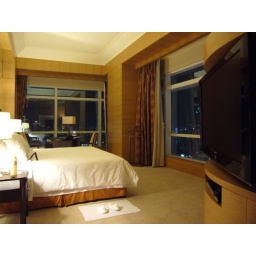
At the right side is a 46&amp;quot; LCD TV and DVD player, housed in a rotating cabinet